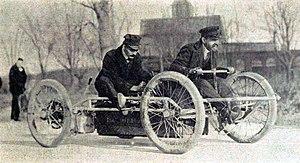
La Vie au Grand Air du 5 janvier 1902, p.11
Andrew Lawrence Riker, né en 1868 et décédé en 1930 à 62 ans, était un constructeur automobile pionnier de l'industrie automobile américaine, et pilote à l'occasion en compétitions.